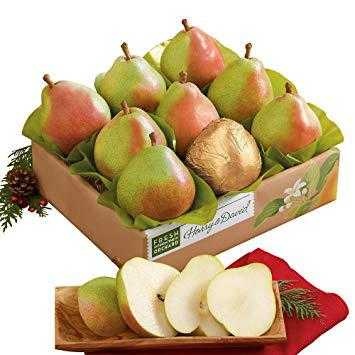
Label: Pear